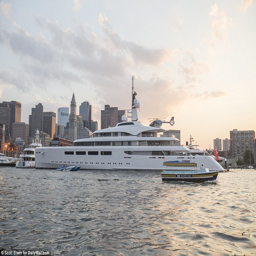
it was built by craftsmen and drew a crowd of onlookers as the couple sailed off for region recently for the first trip aboard their boat